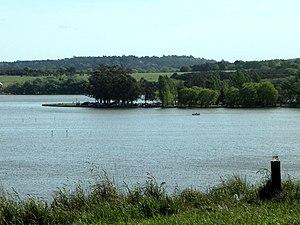
La Laguna de los Padres est un petit lac ou lagune d'Argentine située aux environs de la ville de Mar del Plata. Elle a été transformée en un grand parc public, depuis l'expropriation en 1946 de l'estancia dont elle faisait partie. On accède à la Reserva Laguna de Los Padres depuis la route n° 14 ou la route nationale 226.